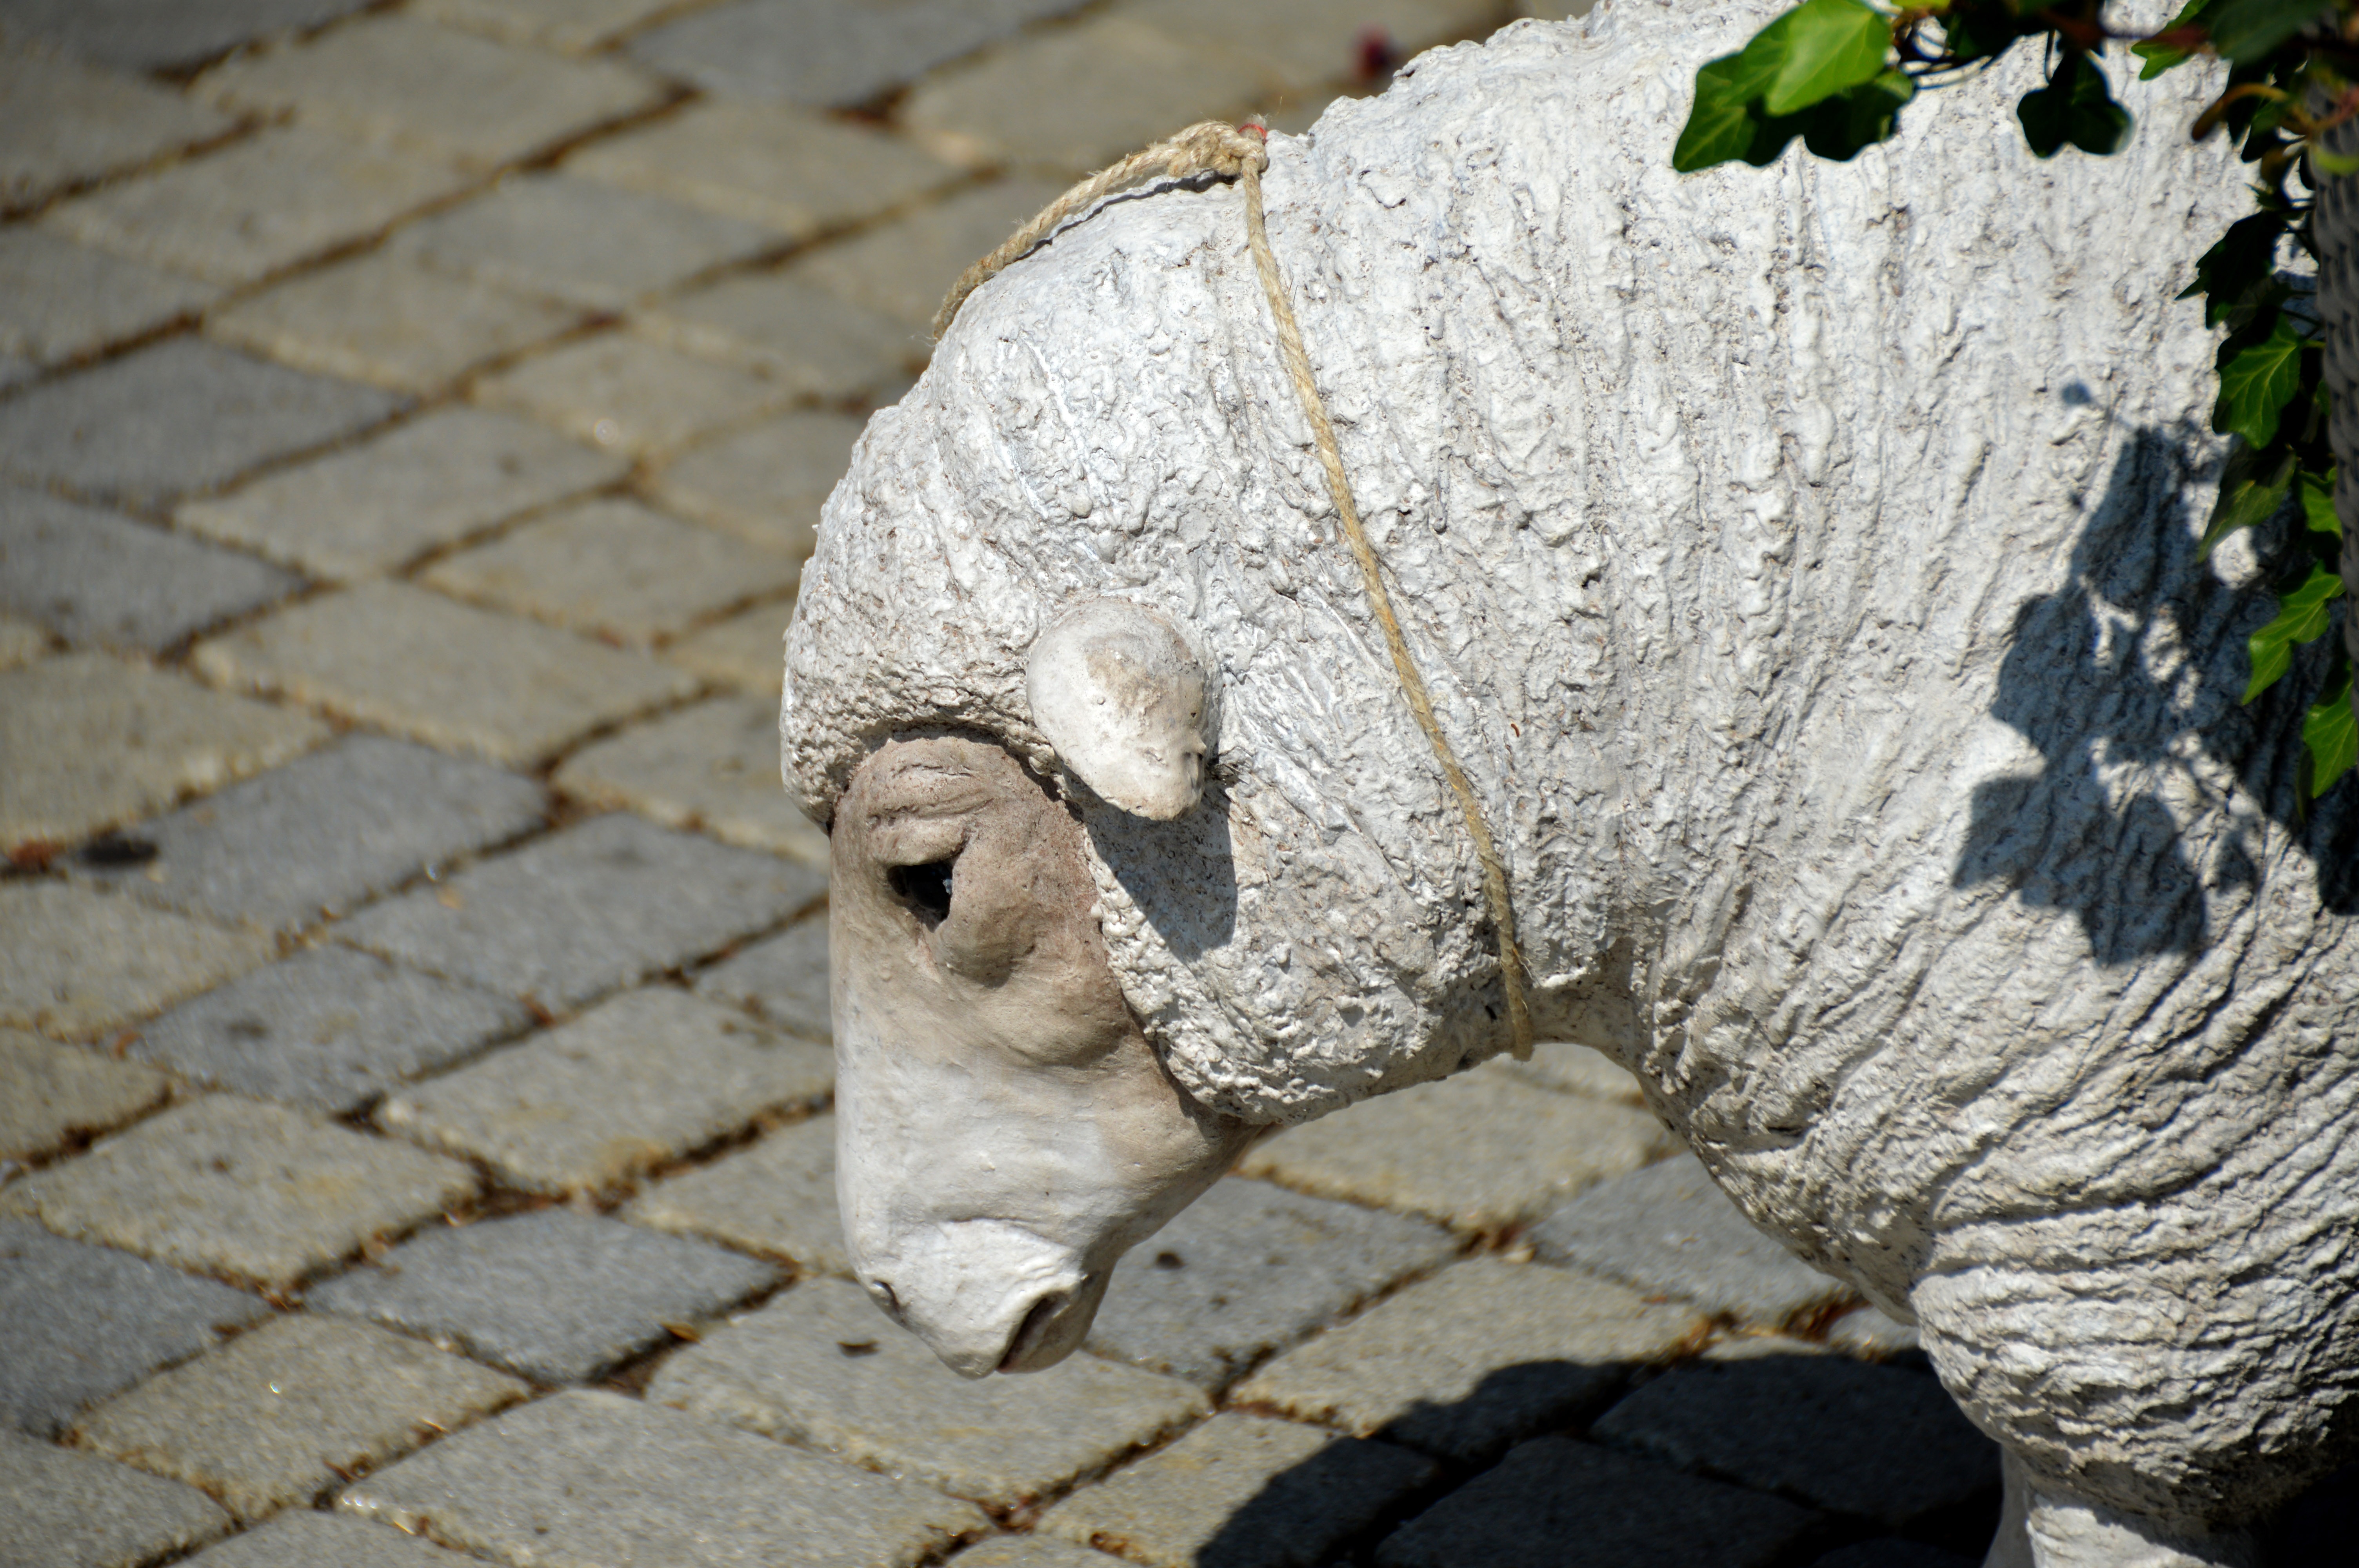
rock, animal, statue, zoo, sheep, fauna, fig, sculpture, art, head, sheeps, carving, sheepshead, arts crafts, gypsum